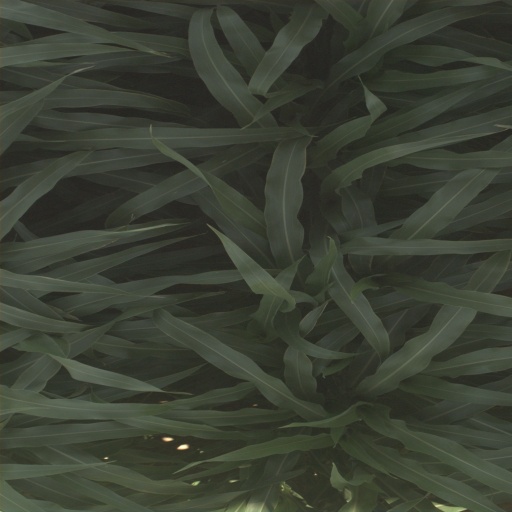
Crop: sorghum